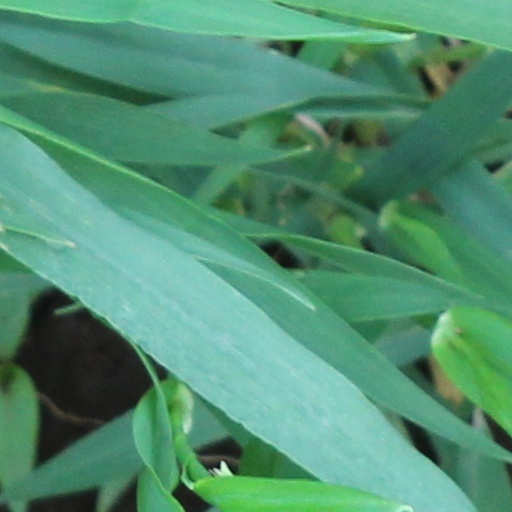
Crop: wheat